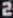
Number: 2